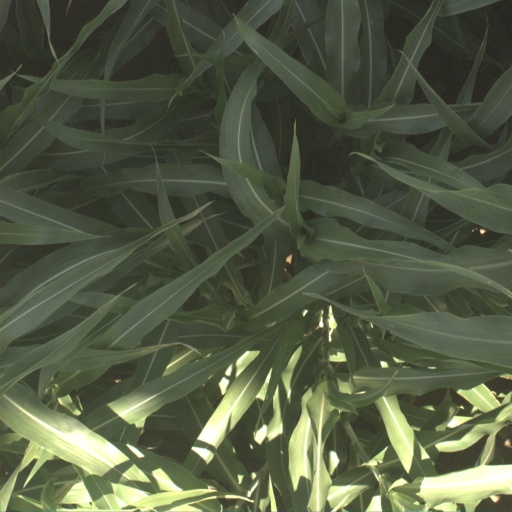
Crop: sorghum